Germanisation of Prussia

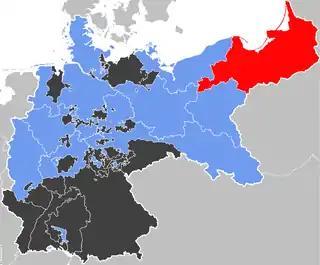
West and East Prussia (red) within the Kingdom of Prussia (blue). Combined with the states in Black they formed the German Empire.

From the early 13th century the establishment of trade settlements in the Baltic began, advancing the economic interests of a powerful German, mercantile, ruling-class. Consequently, this settlement coincided with growth of the Hanseatic League, particularly north of Prussia with the growth of the Brothers of the Sword Order. This established a definitively German presence in the region, allowing for future expansion, contemporarily promoted as crusading. This was especially the case for Prussia, which scholars have contrasted to other incursions such as those into Livonia and Lithuania as the best example of conventional crusading, with religious justifications remaining central rather than political or economic motivations taking precedence.